County courthouse architecture in colonial America

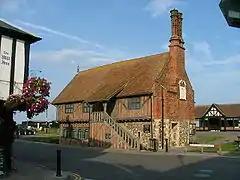
Moot Hall, Aldeburgh, United Kingdom

Court justice was administered during the seventeenth and eighteenth centuries in the territories that would become the United States subsequent to the American Revolution in buildings that comprised colonial, county, and municipal structures. The most common local and regional territorial unit for the administration of justice within the English colonies was the county. These structures were designed with varying degrees of size and sophistication based on local needs and budgets and were typically inspired by European precedents which comprised different arrangements of adjudicative, clerical, deliberative, and enforcement oriented spaces and rooms, and featured different architectural motifs and symbolic and functional accoutrements.